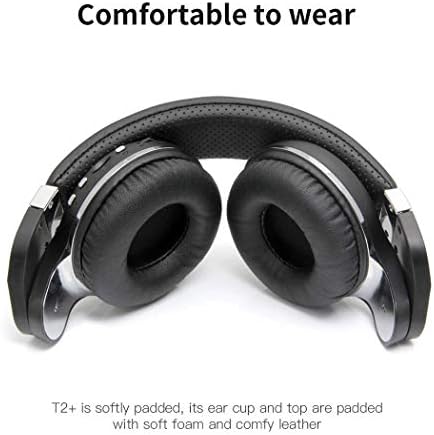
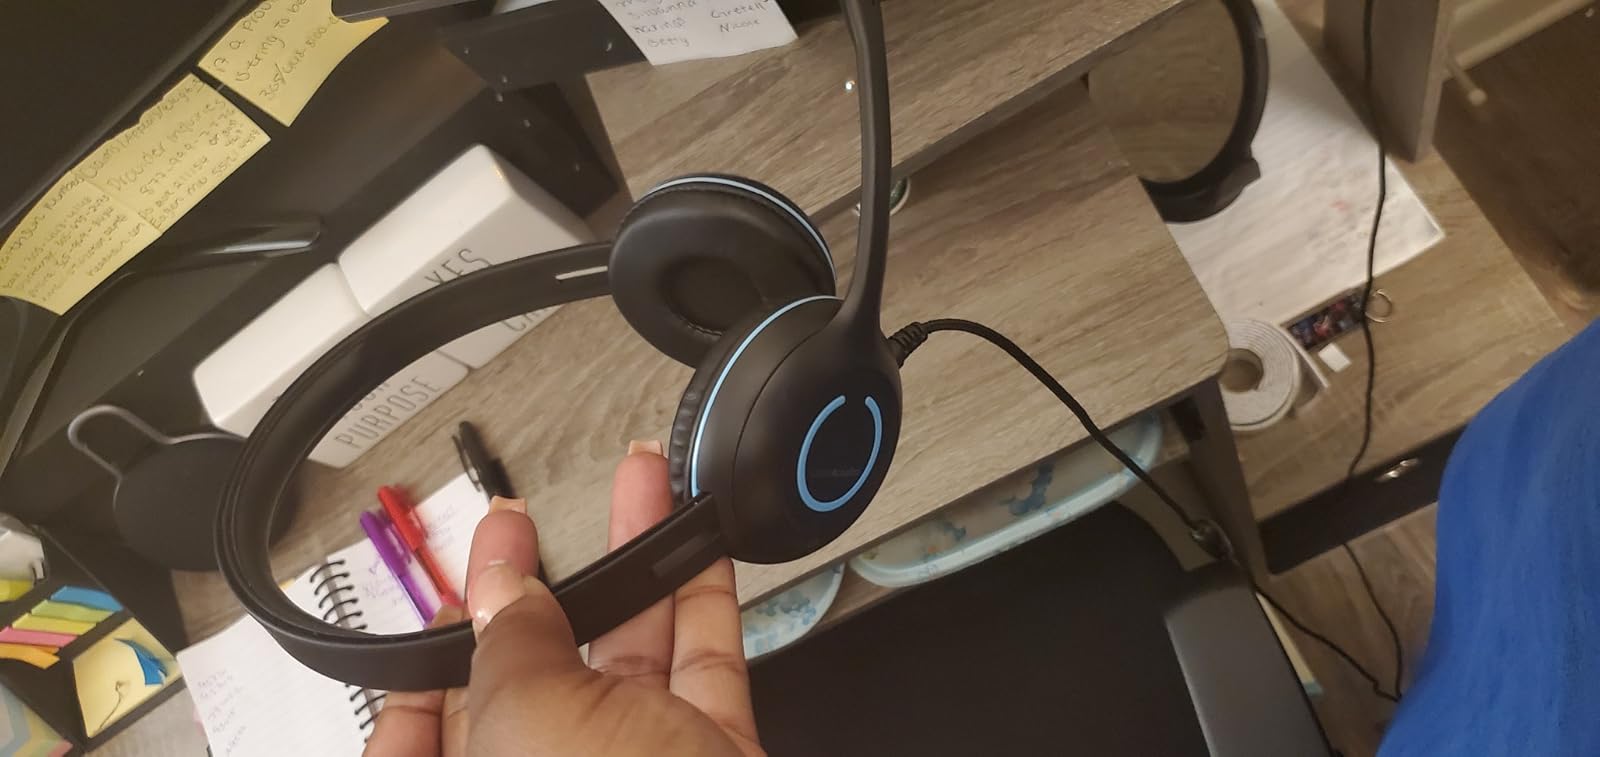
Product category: headphones
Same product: no